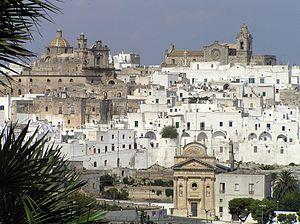
Ostuni est une ville italienne de la province de Brindisi dans les Pouilles. Elle est surnommée « la ville blanche » en raison de la couleur des façades de ses maisons.
La région des Pouilles, dite plus couramment les Pouilles, voire la Pouille, est une région d'Italie, située dans l'extrême sud-est du pays. Son gentilé est Apulien. La région compte un peu plus de 4 millions d'habitants et son chef-lieu et principale agglomération est Bari. Délimitée par les régions de Molise au nord, de la Campanie à l'ouest et de la Basilicate au sud-ouest, la région est baignée par la mer Adriatique à l'est et la mer Ionienne au sud. Administrativement, la région comprend la ville métropolitaine de Bari et les provinces de Barletta-Andria-Trani, Brindisi, Foggia, Lecce et Tarente.